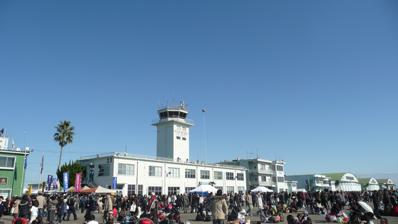
Building: Nyutabaru Air Base
Country: Japan
Year built: 1940
Airport in Shintomi, Japan Nyutabaru Air Base 新田原基地 Nyūtabaru Kichi IATA : none ICAO : RJFN Summary Airport type Military Operator Japan Air Self-Defense Force Location Shintomi , Japan Elevation AMSL 259 ft / 79 m Coordinates 32°05′01″N 131°27′05″E / 32.08361°N 131.45139°E / 32.08361; 131.45139 Map RJFN Location in Japan Show map of Miyazaki Prefecture RJFN RJFN (Japan) Show map of Japan Runways Direction Length Surface m ft 10/28 2,700 8,858 Asphalt concrete Source: Japanese AIP at AIS Japan Nyutabaru Air Base Nyutabaru Air Base ( 新田原基地 , Nyūtabaru Kichi ) ( ICAO : RJFN ) is a military aerodrome of the Japan Air Self-Defense Force (JASDF). It is located in the town of Shintomi , approximately 10.5 NM (19.4 km; 12.1 mi) north of the city Miyazaki in Miyazaki Prefecture , Japan , on the eastern coast of Kyushu . It is the headquarters for the JASDF 5th Air Wing. It is also known as the former home of the flight instruction group, which was made up of the most highly skilled pilots in Japan. The base area is 9,135 square kilometres (3,527 sq mi). History The base was opened on 17 July 1940 as the Nyūtabaru Air Field of the Imperial Japanese Army Air Corps and a branch of the Kumagaya Army Flight School was established.  On 1 October, the base became a branch of the Tachiarai Army Flight School. In October 1941 the Army Parachute Training Department, the training unit of the Imperial Army Parachute Corps, was relocated from Baicheng in Manchukuo . In April 1944, the Army Aviation Communication School Nyūtabaru Education Corps was formed. However, with the surrender of Japan in August 1945, the base was abolished. The base remained abandoned for over a decade until the runway was rebuilt on 1 December 1957 and the base re-opened as a training facility housing the 3rd Pilot School Nyūtabaru branch of the Japan Air Self-Defence Force, equipped with Lockheed T-33 jet trainers. The 3rd Pilot School Nyūtabaru branch was renamed the 17th Flight Education Group on June 1, 1959. On 15 July 1961 the 5th Air Wing and 6th Squadron were relocated to Nyūtabaru from Matsushima Air Field . On 8 January 1962, the JASDF 10th Squadron, equipped with North American F-86Fs was formed. The 17th Flight Education Group was abolished the following year. In February 1963, the 10th Squadron relocated to Tsuiki Air Base and in March the JASDF 202nd Squadron, equipped with Lockheed F-104DJ/Js was formed. The 6th Squadron also  relocated to Tsuiki Air Base in October, and the JASDF 204th Squadron (also equipped with F-104DJ/J's was formed. On 26 July 1971 an F-104 from Nyūtabaru overran the runway on takeoff and rashed into a hillside, causing a huge fire. One crew member was killed. On 11 April 1973 a Mitsubishi MU-2 attached to the base crashed during training, killing four crew members. In 1980, 179.28 hectares of the base was provided to U.S. Forces in Japan as a temporary joint use per the U.S.–Japan Status of Forces Agreement (Facility/area name: Nyutabaru Air Base, FAC 5115) . On 21 December 1982, the 202nd Squadron transitioned from the F-104 to the McDonnell Douglas F-15 EagleDJ/J . In 1985, the 204th Squadron also transitioned to the F-15DJ/J and was transferred to Hyakuri Air Base , with the JASDF 301st Squadron (McDonnell Douglas F-4 Phantom II|McDonnell Douglas F-4EJ) relocating from Hyakuri to Nyūtabaru. In April 1990 the Flight Instruction Group also upgraded from the Mitsubishi T-2 to the F-15DJ. On 6 October 2000, the 202nd Squadron was abolished and the Flight Education Wing (23rd Squadron) is formed, using F-15DJ aircraft. The Flight Instructor Group relocated to Komatsu Air Base in 2014 and was replaced by the JASDF 305th Squadron (F-15DJ/J) from Hyakuri Air Base. The 301st Squadron was also relocated to Hyakuri in October, 2014. On 20 October 2018, the government announced a plan to develop ammunition depots and parking areas for the US military at Nyūtabaru. On 26 July 2023 French Air and Space Force Dassault Rafale visited Nyūtabaru as part of France's overseas deployment training "Mission Pégase". This was the first time that French Air Force fighter jets have visited Japan since World War II. In July 2021, Japan’s Defense Minister, Nobuo Kishi , announced that the base will host the F-35Bs of the JASDF. A total of 42 F-35B variants will be acquired, introducing 18 by FY2023, six in FY2024 and two in FY2025. These are to form a single squadron consisting of about 20 aircraft. The base is located in close proximity to the Japan Maritime Self Defense Force 's Kure Base in Hiroshima Prefecture , which is the home port of JS Kaga , one of two Japanese carriers being converted to operate the F-35B. Tenant squadrons 305th Tactical Fighter Squadron (F-15J) Fighter Training Group 23rd Flying Training Squadron (F-15J) Air Rescue Wing Nyutabaru Detachment (UH-60J & U-125A) References Wikimedia Commons has media related to Nyūtabaru Air Base .